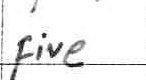
Label: five